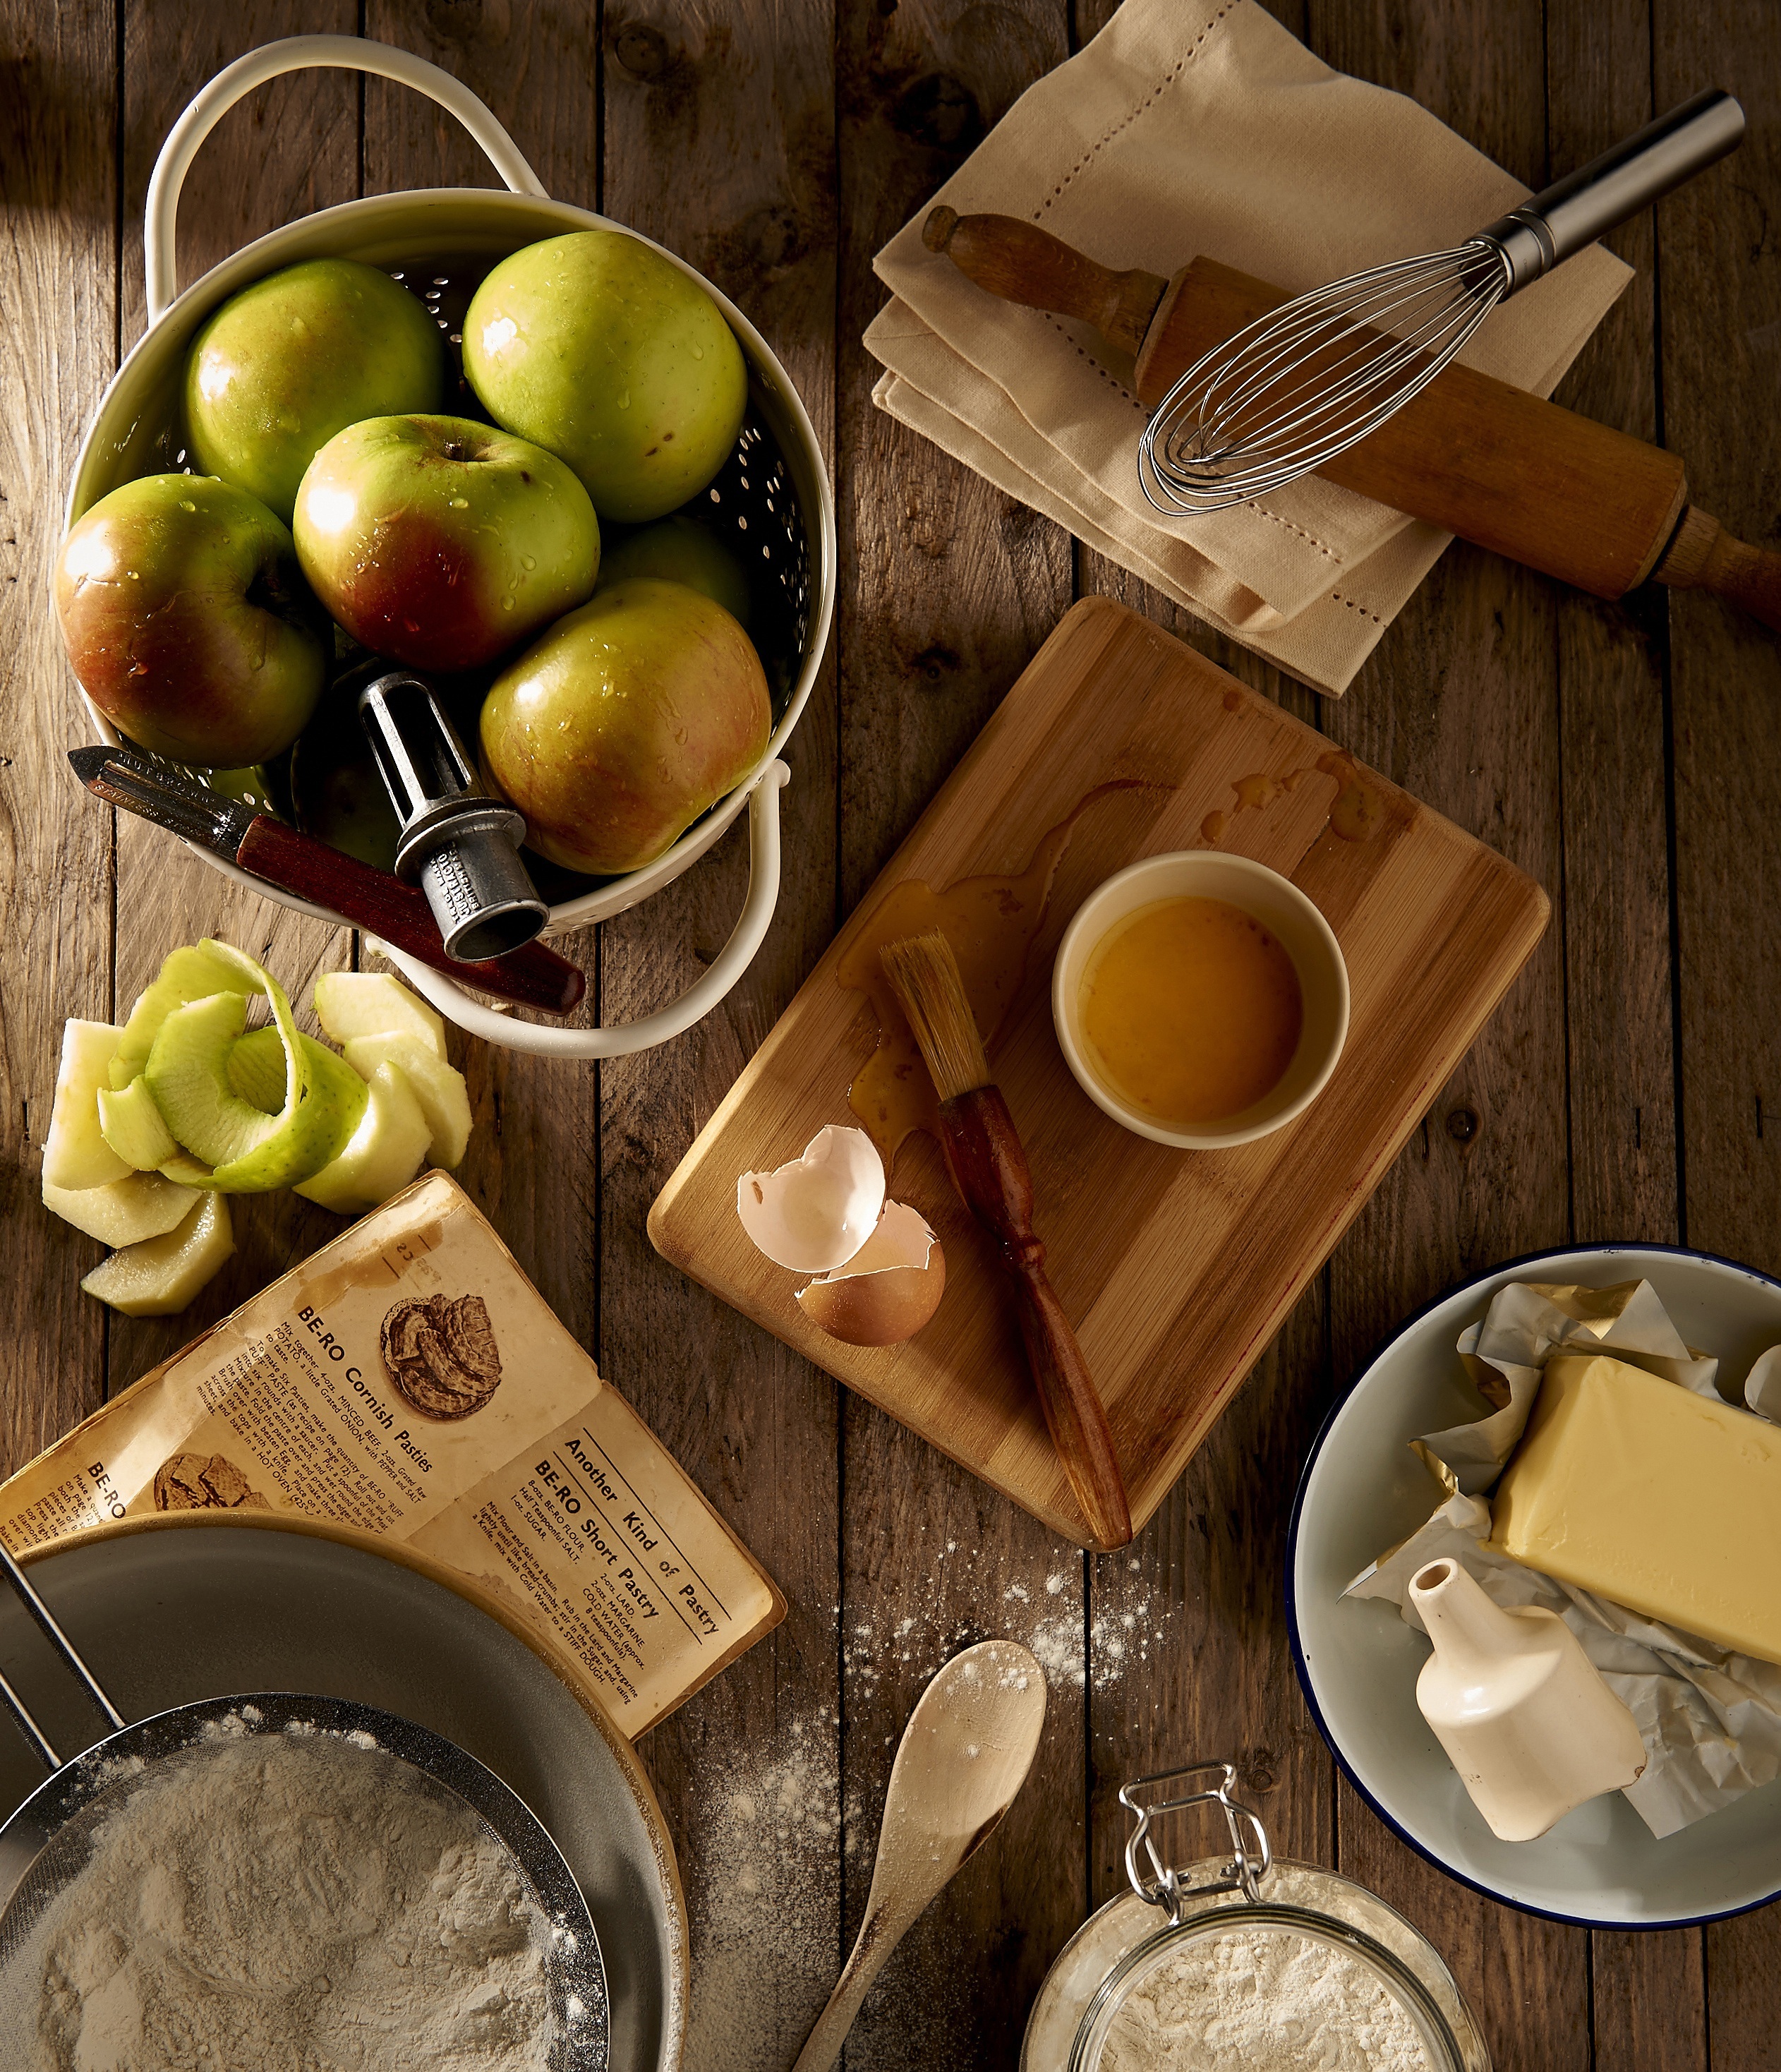
table, fruit, flower, meal, food, produce, breakfast, baking, homemade, freshness, butter, eggs, apples, organic, ingredients, raw food, flowering plant, organic food, land plant, baking ingredients